Jorma Kaukonen

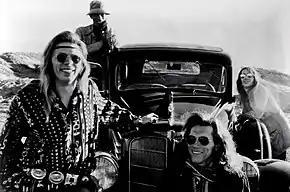
Kaukonen (front, right) with Hot Tuna in March 1972

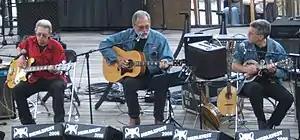
Hot Tuna at MerleFest in Wilkesboro, North Carolina in April 2006. Left to right: Jack Casady, Kaukonen, and Barry Mitterhoff

In 1969–70, Kaukonen and Casady formed Hot Tuna, a spinoff group that allowed them to play as long as they liked. An early incarnation of Hot Tuna included Jefferson Airplane vocalist Marty Balin, Kaukonen's younger brother Peter on rhythm guitar, and Joey Covington on drums and vocals. This grouping (which came to include guitarist Paul Ziegler after the younger Kaukonen's departure) came to an end after an unsuccessful recording jaunt in Jamaica, the sessions of which have never been released. A concurrent semi-acoustic configuration (including Kaukonen, Casady on electric bass and harmonica player Will Scarlett) enabled the guitarist to show off his Piedmont-style acoustic blues fingerpicking skills. The group's self-titled first album was a September 1969 live recording of this ensemble. Amid the gradual dissolution of Jefferson Airplane from 1971 to 1973, Hot Tuna went electric in earnest, with fiddler Papa John Creach joining for the next two albums. Hot Tuna scored an FM radio hit with "Ja Da (Keep on Truckin')" from their third (and first studio) album, "Burgers". At this time, Kaukonen's songwriting began to dominate, as further evidenced by the next album, "The Phosphorescent Rat", which featured only one cover song.